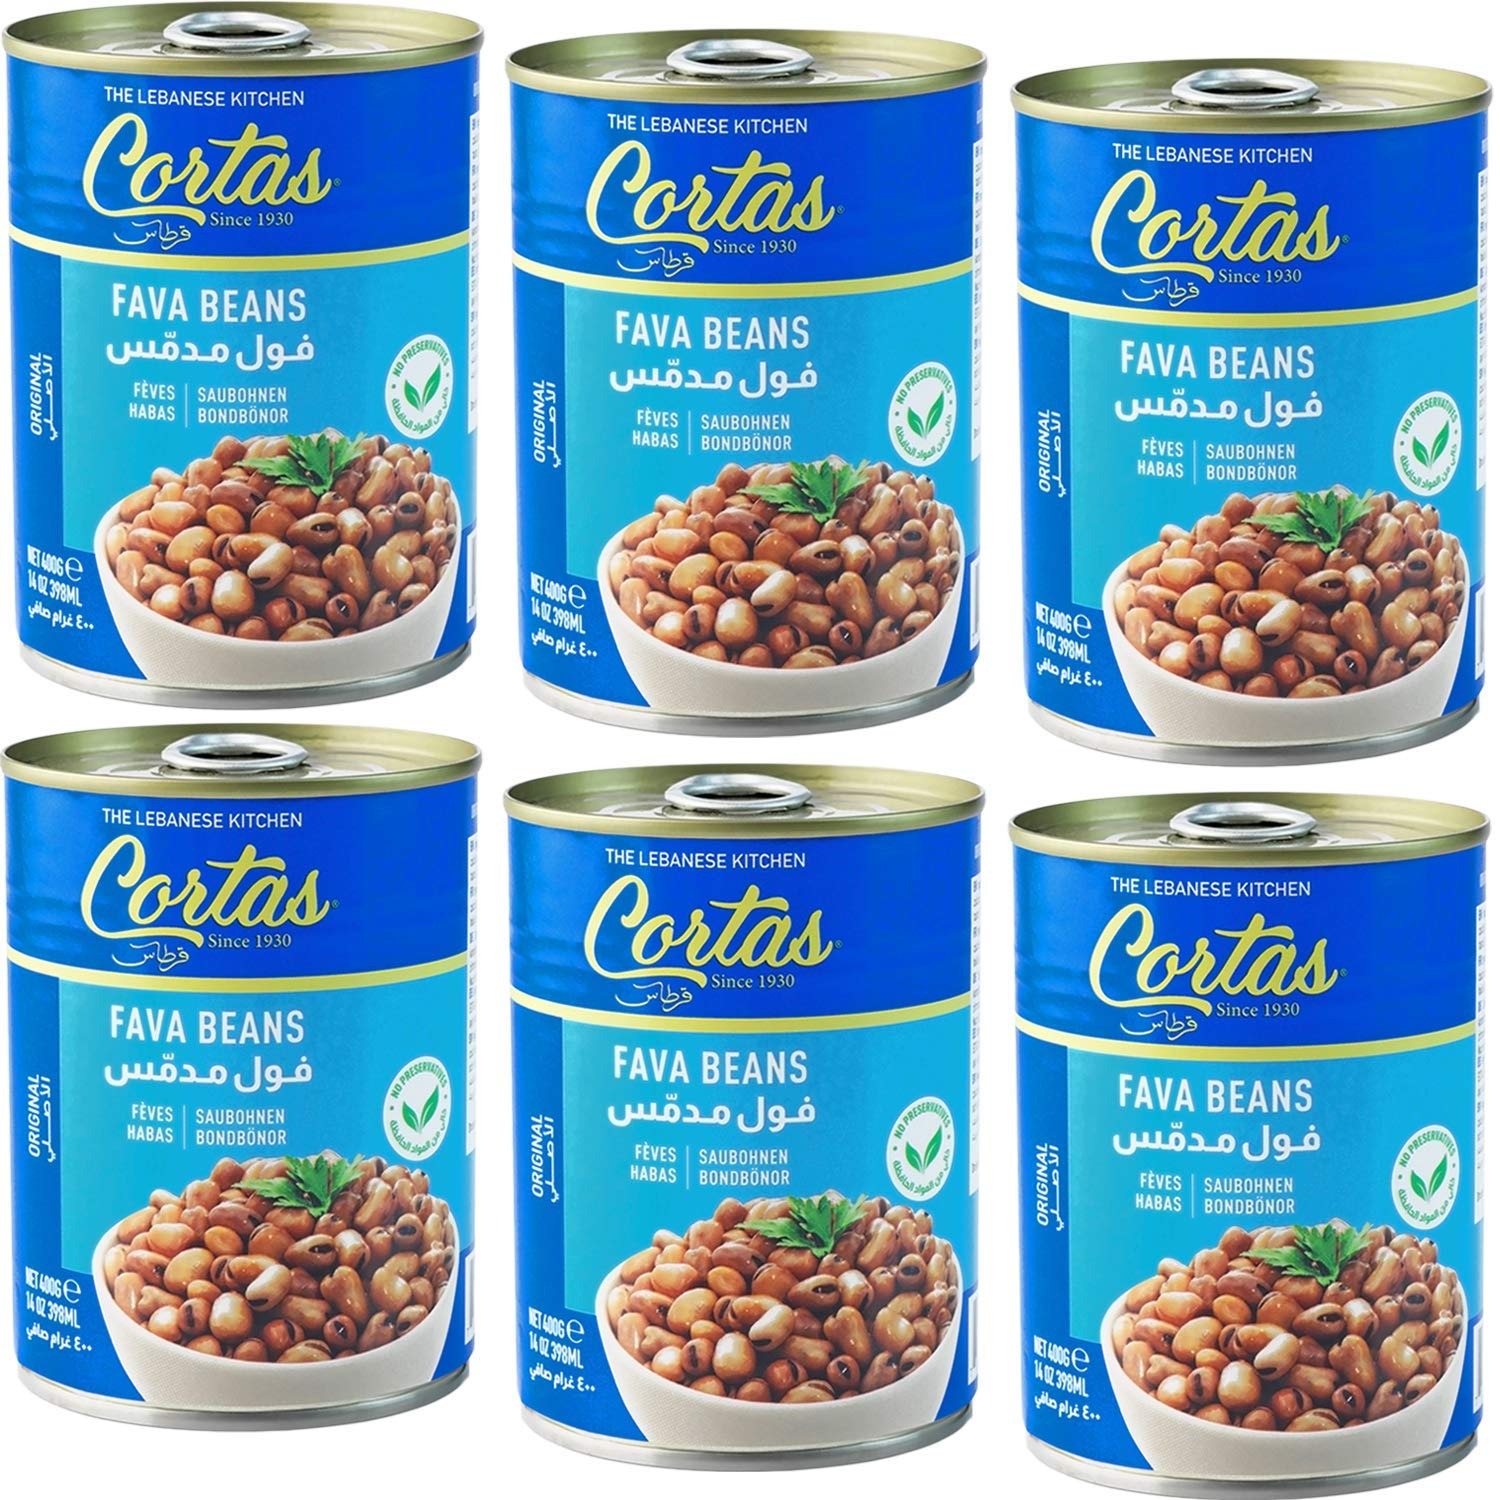
Item Name: Cortas - Fava Beans 14oz (6 PACK), RTE Cooked Foul Medammas (Original, Plain)
Bullet Point 1: 6 Pack of Premium Original (Plain) Fava Beans
Bullet Point 2: No Preservatives, Gluten Free, Vegan
Bullet Point 3: Easy Open Can
Bullet Point 4: Protein Rich Nourishment
Bullet Point 5: Product of Lebanon
Product Description: With more than 80 years of experience, Cortas aims to bring the finest quality Lebanese products to every corner of the world. Product design and development at Cortas follow established procedures designed to ensure optimum results and highest customer satisfaction rates. <p>Benefits:<p> 1. Protein Rich Nourishment<p> 2. Antioxidant Properties<p> 3. Appetite Control<p>
Value: 84.0
Unit: Ounce

Price: 16.85